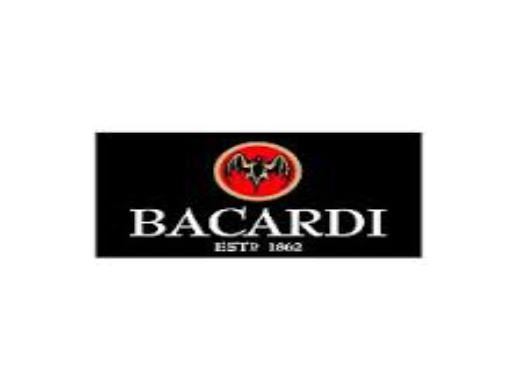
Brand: Bacardi
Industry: Food